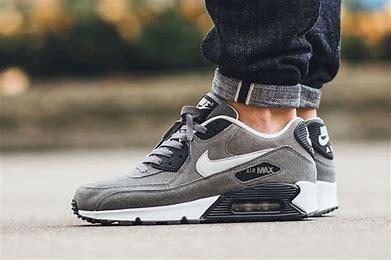
Brand: Nike
Model: Air Max 90 Leather